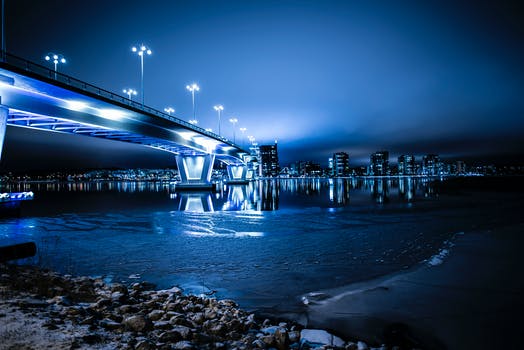
Label: No Watermark